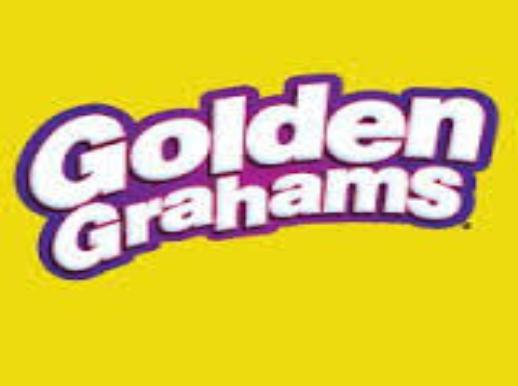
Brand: Golden Grahams
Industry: Food